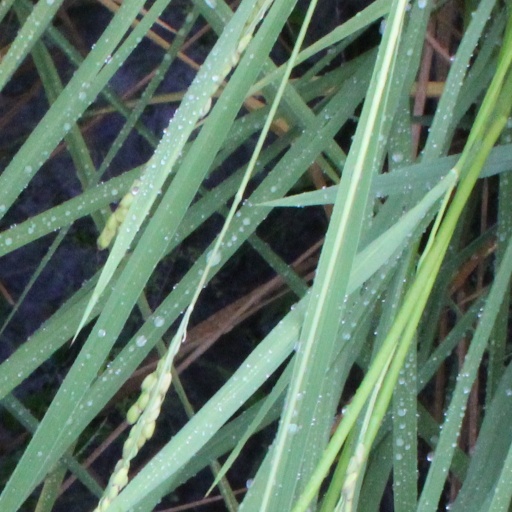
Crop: rice